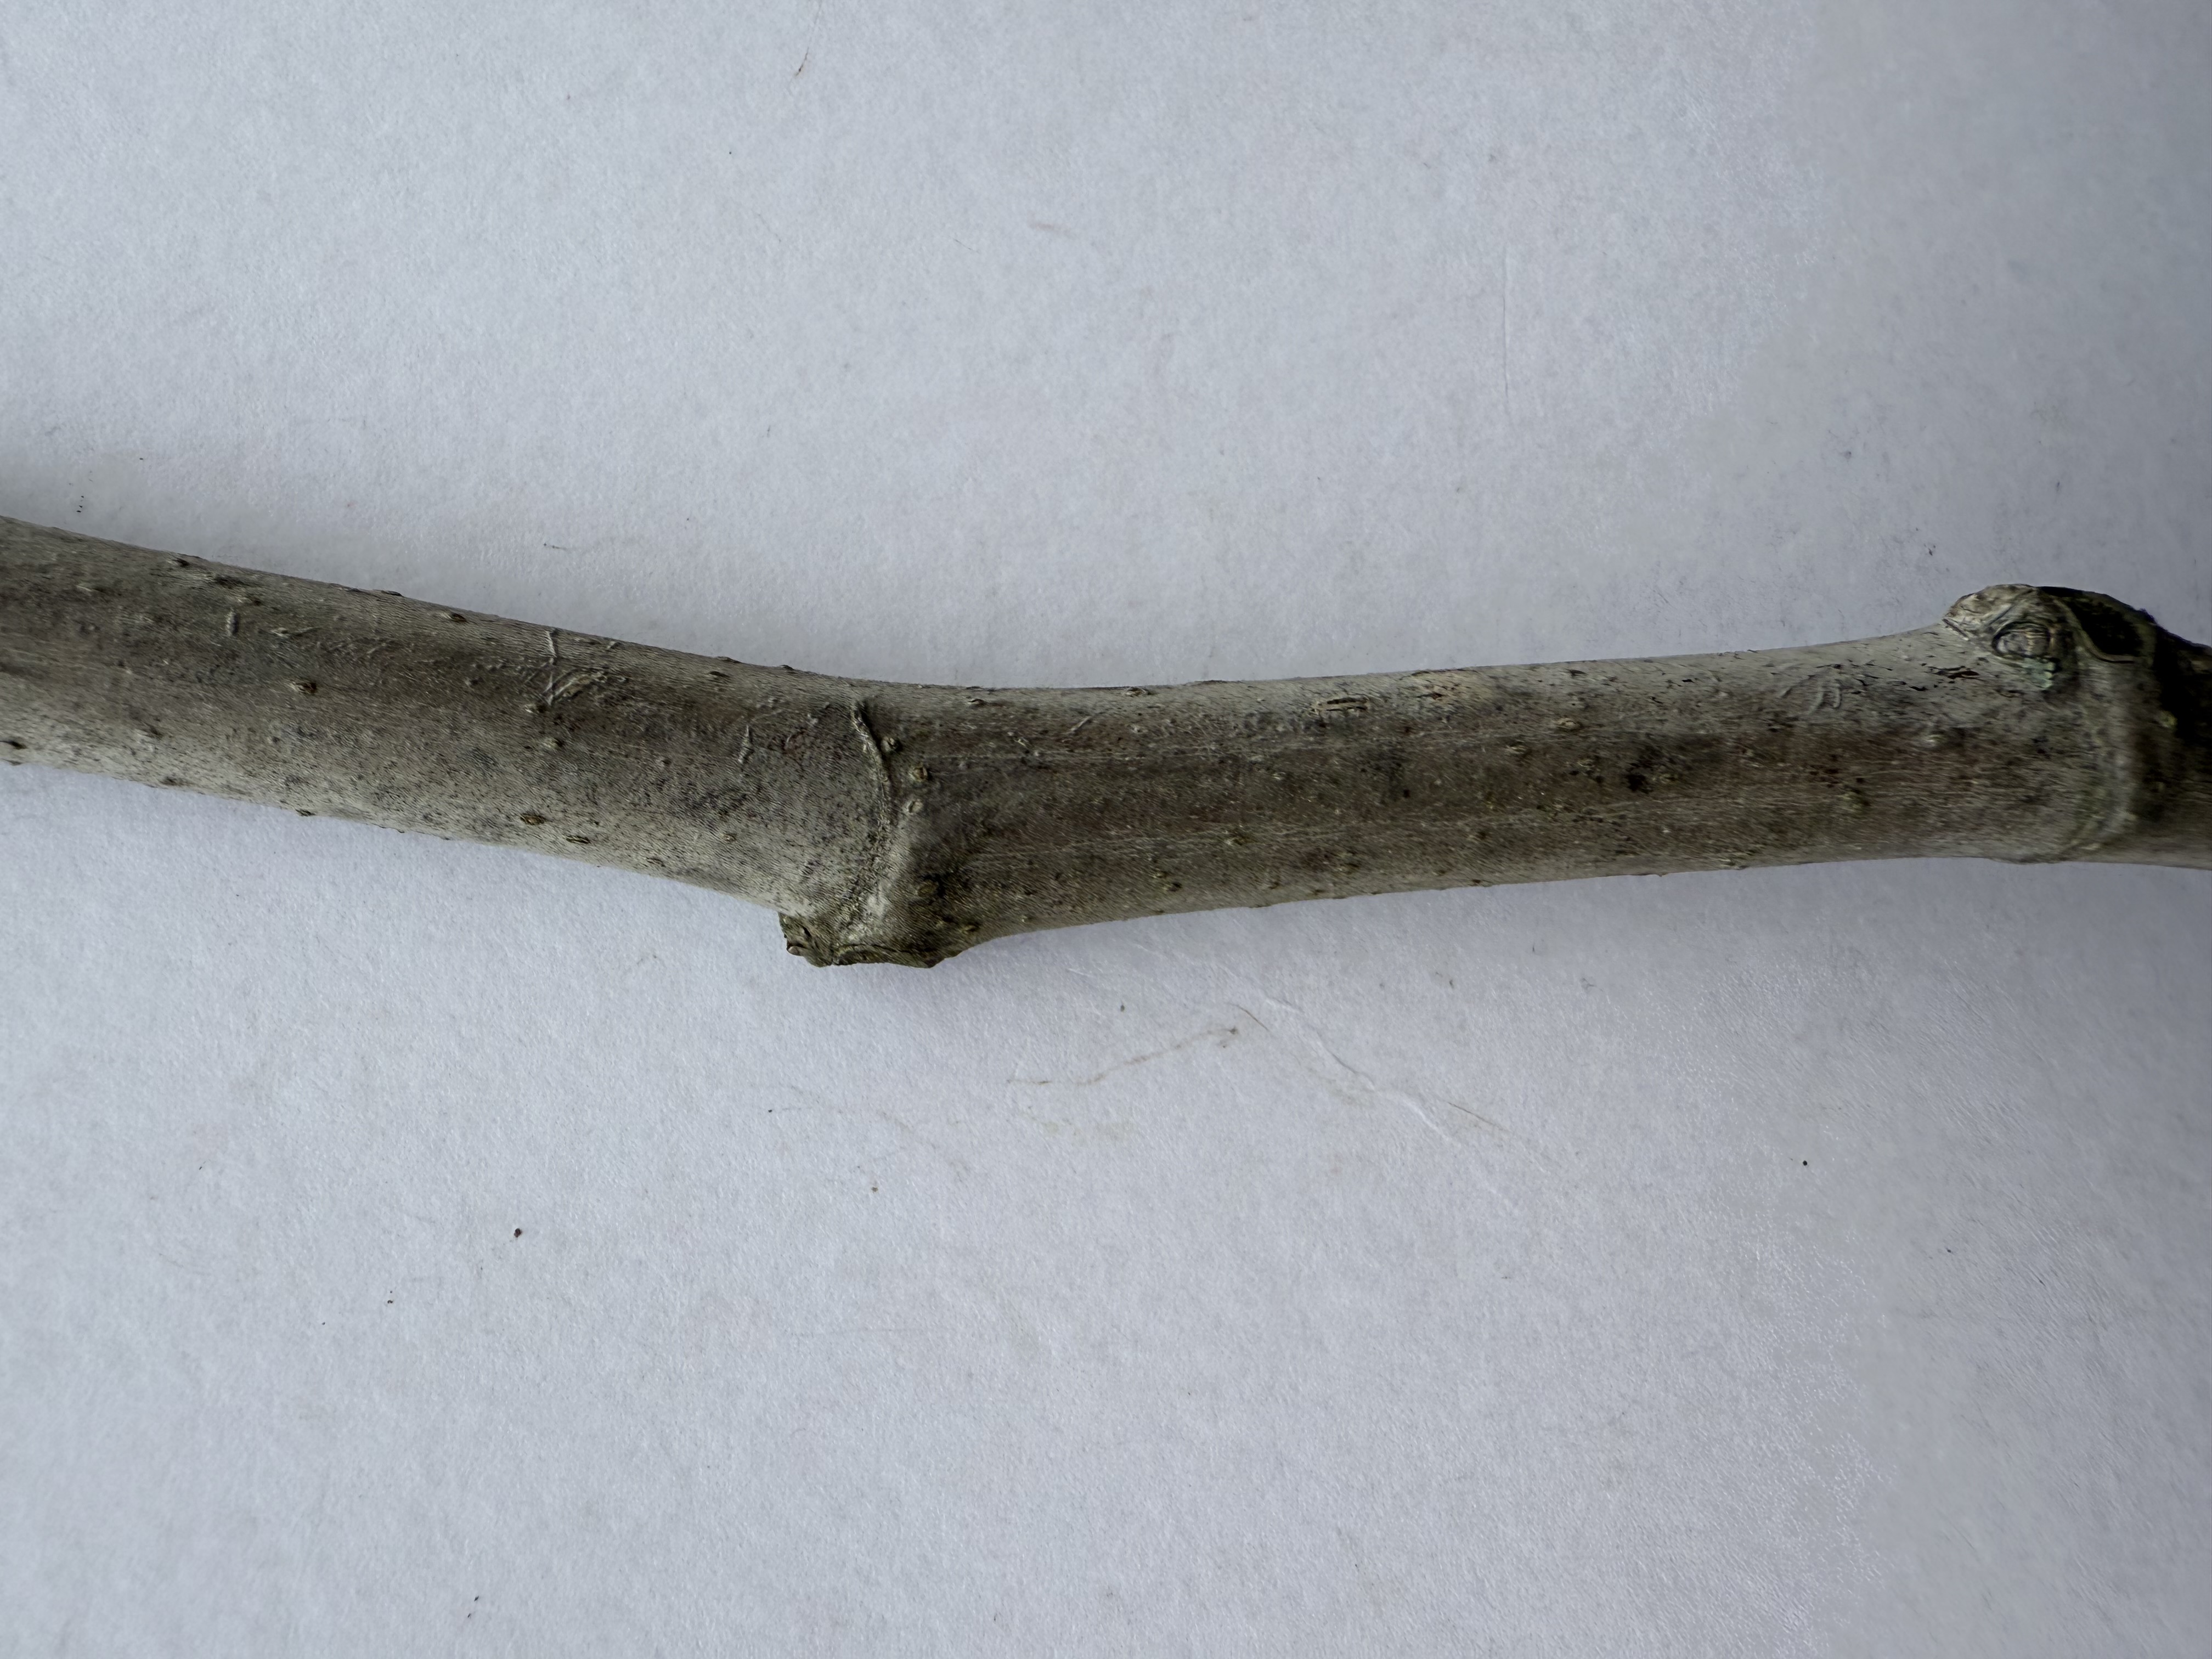
Variety: Black Fig